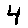
Label: 4